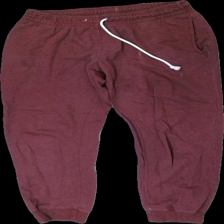
View: front
Type: Trousers
Category: Ladies
Brand: Missing
Colors: Red
Material: 78% Cotton 22% Polyester
Cut: Regular
Stains: Minor
Damage: stain
Damage location: top right
Price range: <50
Recommended usage: Export
Description: Red sweat pants
Comment: washed out